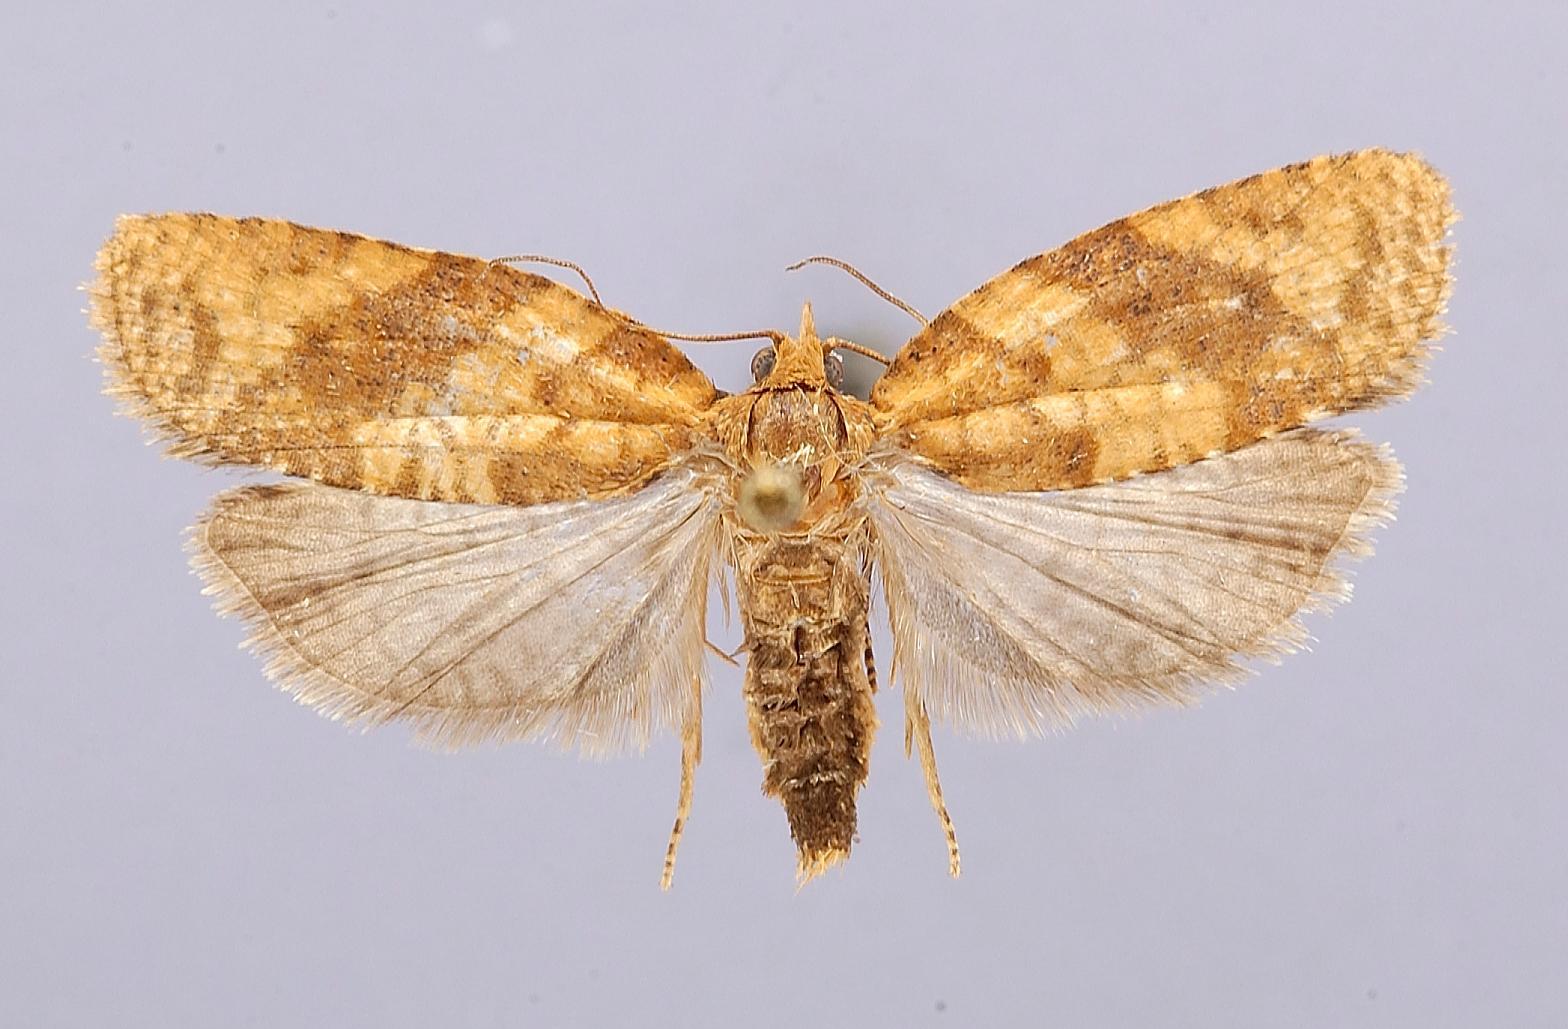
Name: Dichelopa platyxantha
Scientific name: Dichelopa platyxantha Clarke, 1986
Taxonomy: Animalia, Arthropoda, Insecta, Lepidoptera, Tortricidae
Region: J. Clarke
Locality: Fatu Hiva, Mont Teoaiua, Marquesas Islands, French Polynesia, France
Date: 22 Mar 1968